Answer in natural language. How many DiningTables are visible in the scene? Choose between the following options: 0, 2, 3, 4 or 1
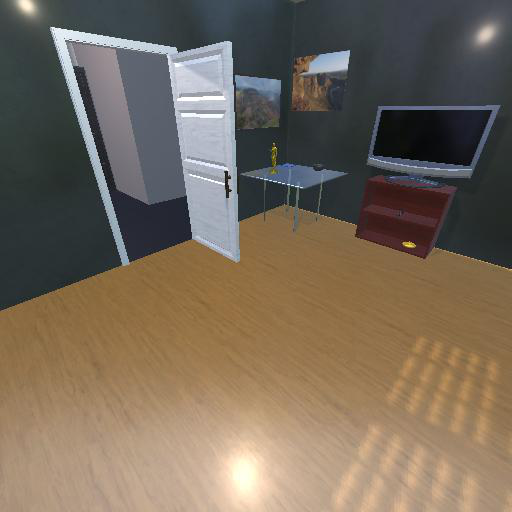
<answer>1</answer>